Ellipsoidal reflector spotlight

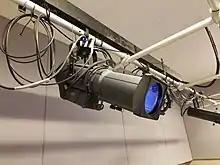
Selecon PLPROFILE4 MK2 LED ellipsoidal reflector spotlight

In 2011 the LED technology has also finally reached the ERS applications, with several major lighting manufacturer companies worldwide introducing an energy saving, no maintenance, modern version of the standard ETC Source Four. On April 6, 2011, the Italian manufacturer Coemar launched Reflection LEDko at PLASA (the ProLight+Sound Association fair, one of the main tradeshows of the lighting industry, held annually in Frankfurt, Germany), a development which could lead to an average power consumption saving of 85 percent.